Serbian Despotate

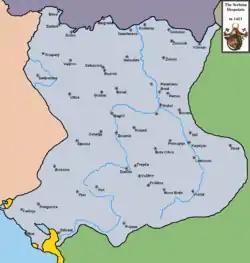
The Serbian Despotate, 1421–1427

On 28 April 1421, Stefan's nephew and ruler of Zeta, Balša III died without an heir, leaving his lands to his uncle. With this and territorial gains from the Kingdom of Hungary, Serbia restored most of its traditional territories.